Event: Nepal Earthquake
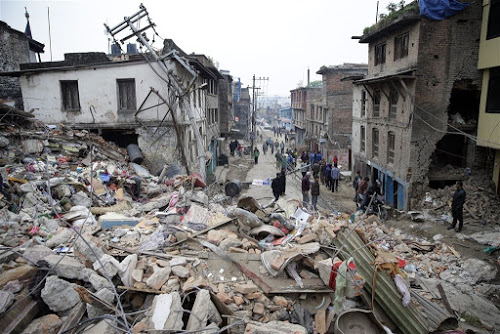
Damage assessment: damage